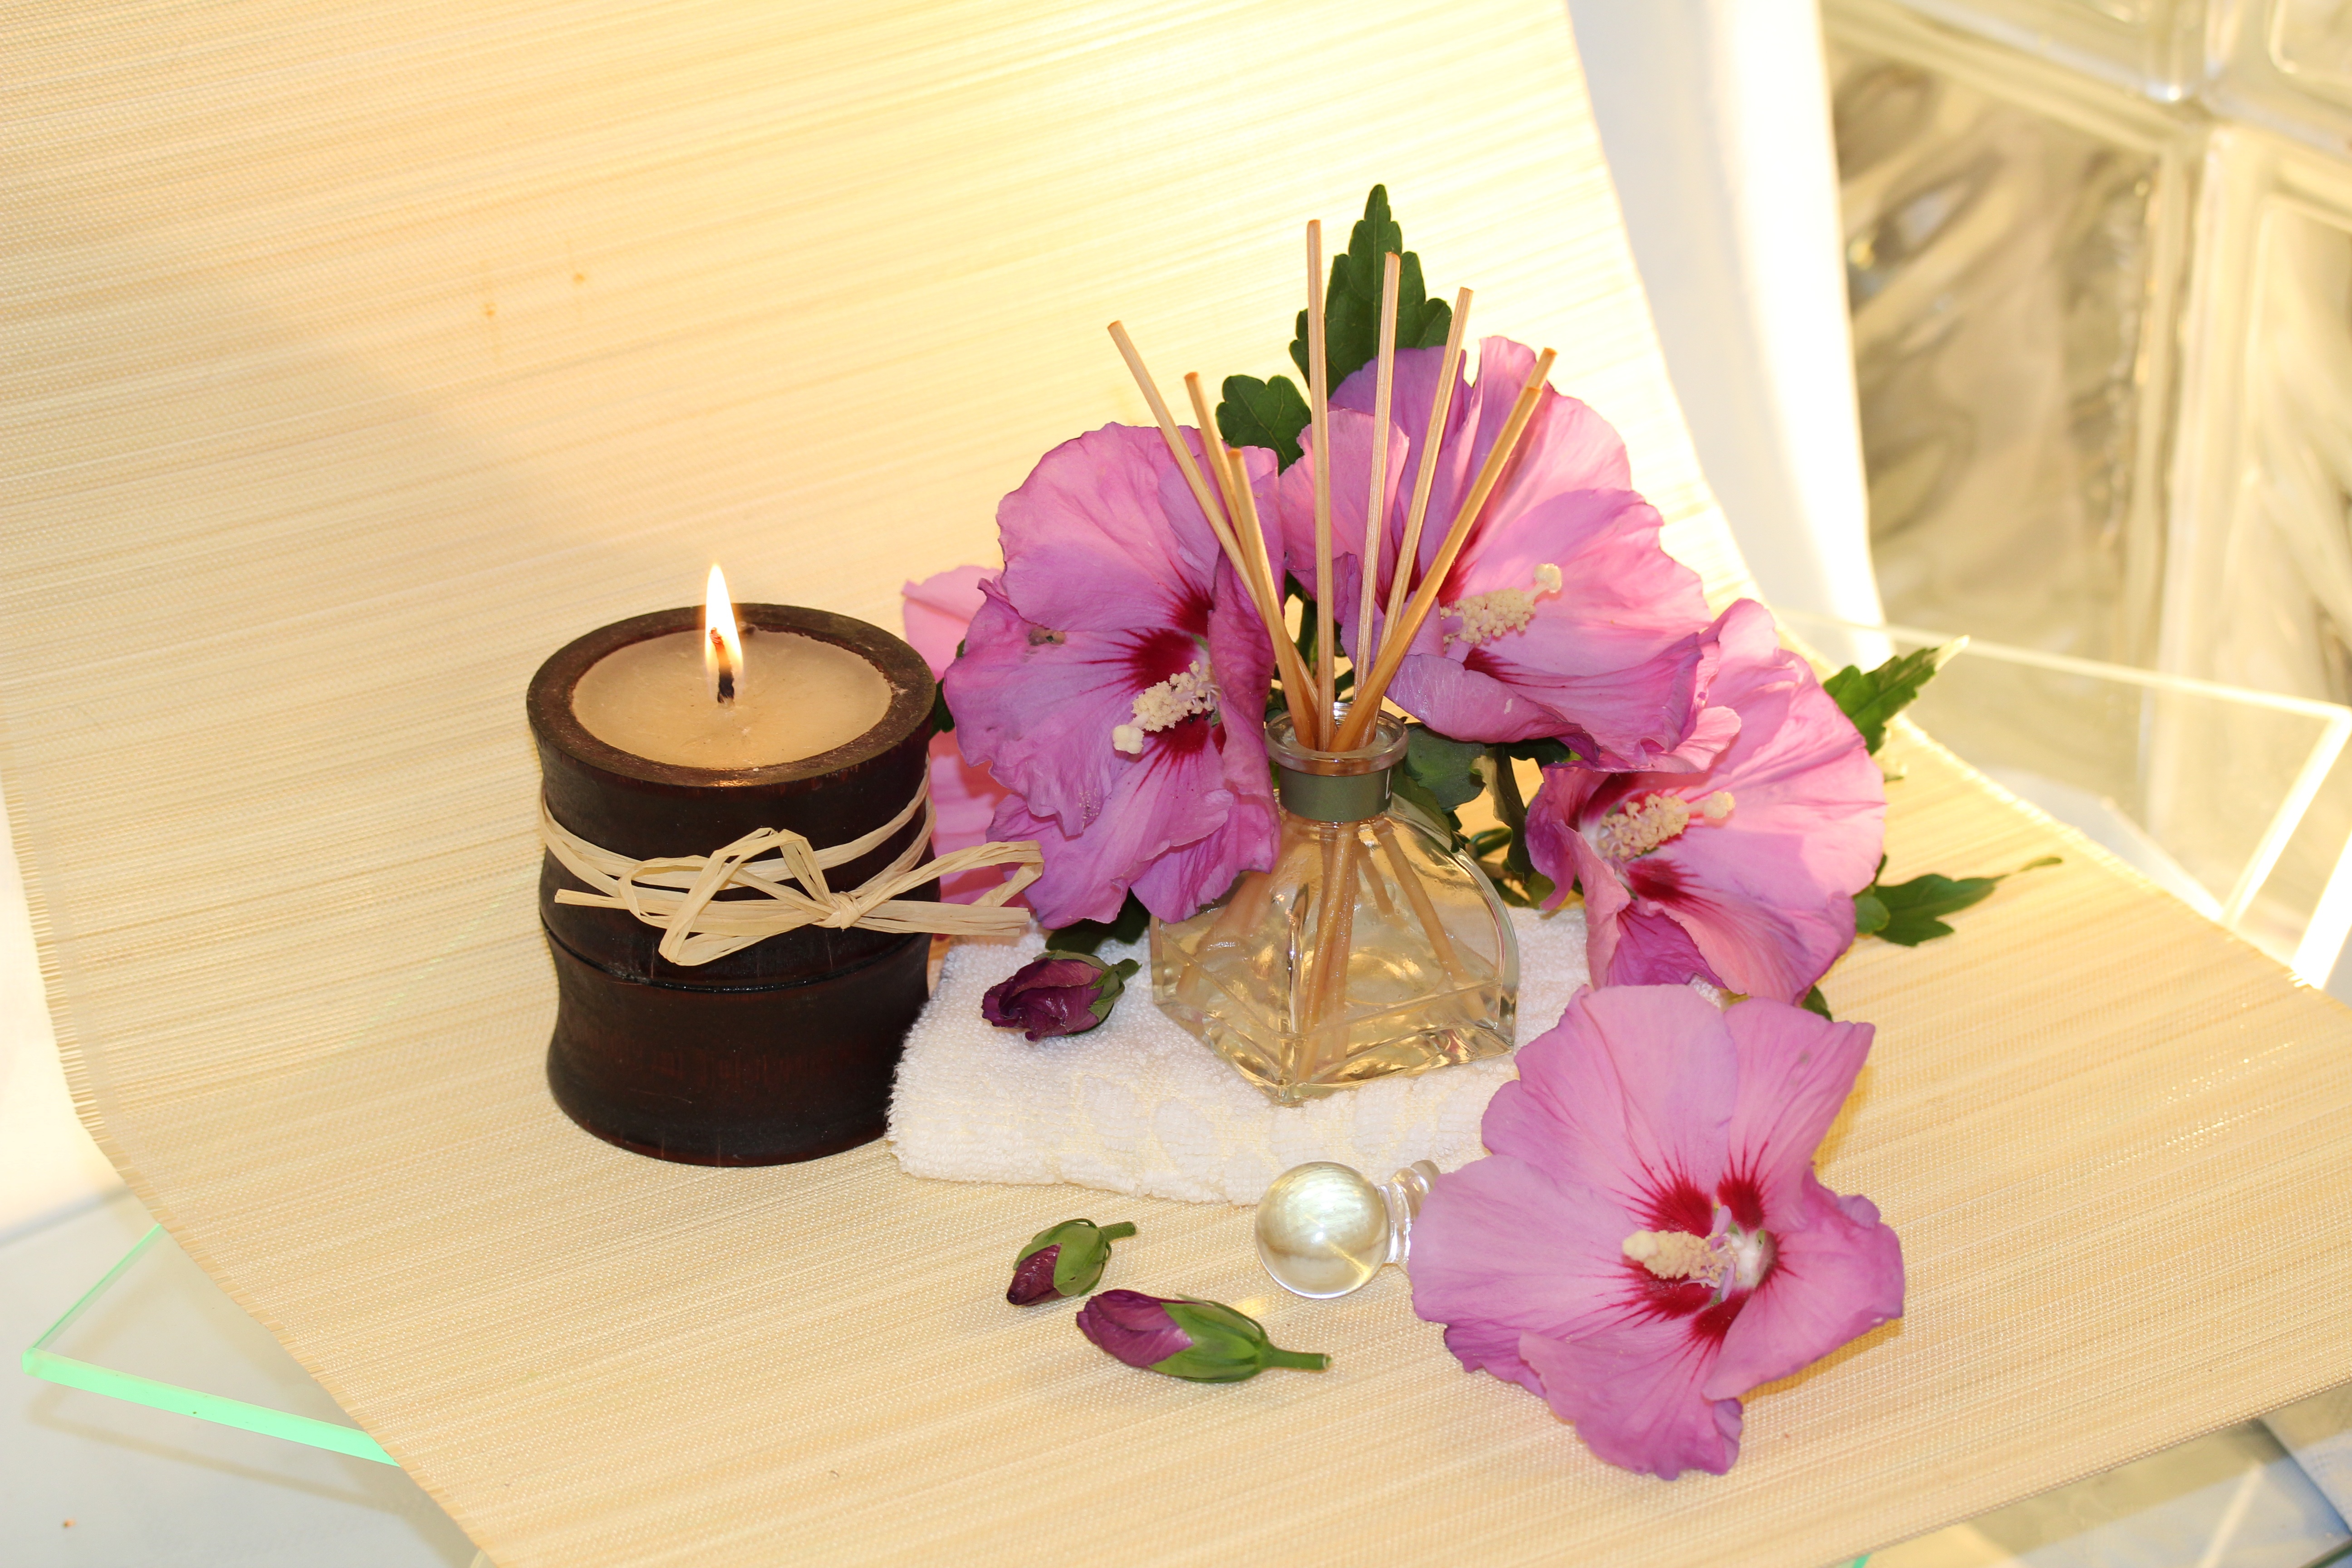
blossom, flower, purple, petal, bloom, pink, candle, close, party, beauty, hibiscus, floristry, cosmetics, fragrance, wellness, body care, flower bouquet, ayurveda, room fragrance, floral design, centrepiece, flower arranging